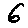
Label: 6